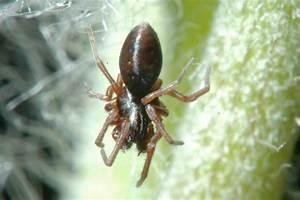
spider